Philippe Henri, marquis de Ségur

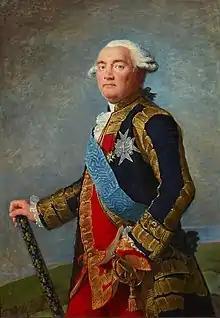
Official portrait as Marshal of France, 1789 (copy by Joséphine Houssay after Élisabeth Vigée Le Brun).

Philippe Henri, Marquis de Ségur (20 January 1724 – 3 October 1801) was a nobleman, Marshal of France and Secretary of State for War under King Louis XV and later King Louis XVI. He was a grandson of Philippe, Duc d'Orléans,